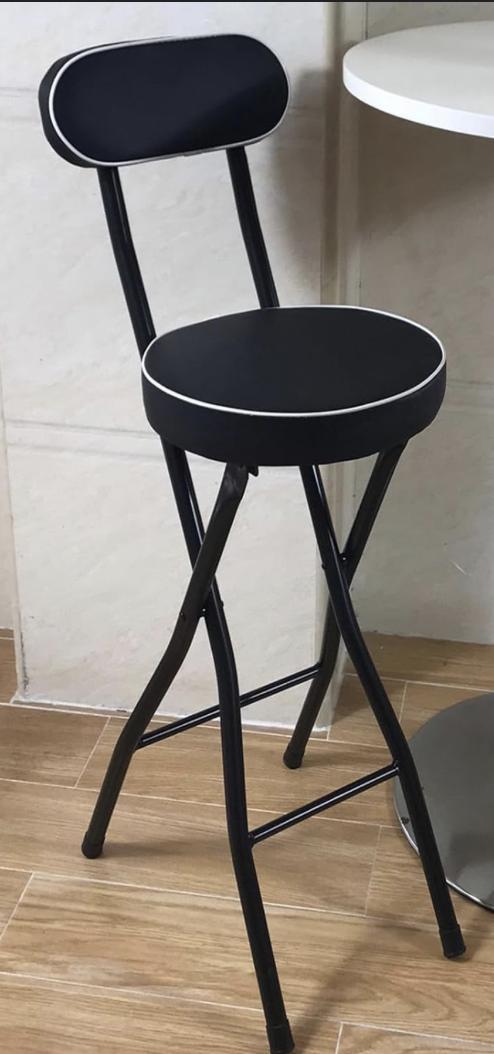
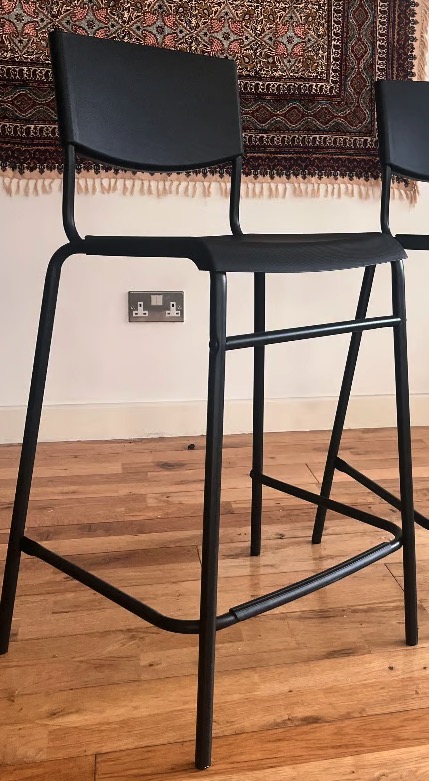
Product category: stool
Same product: no